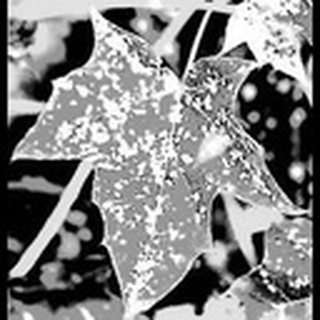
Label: cotton_powdery_mildew